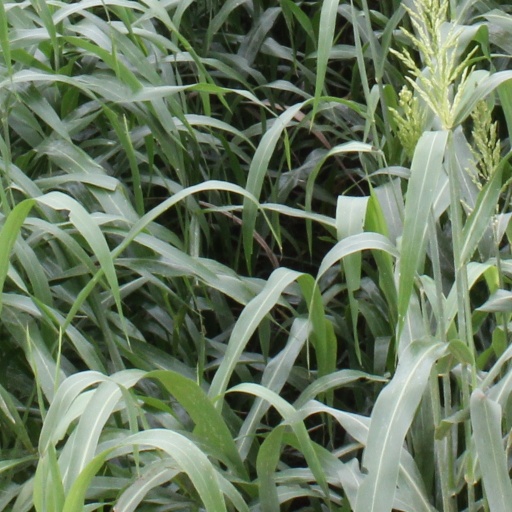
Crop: sorghum